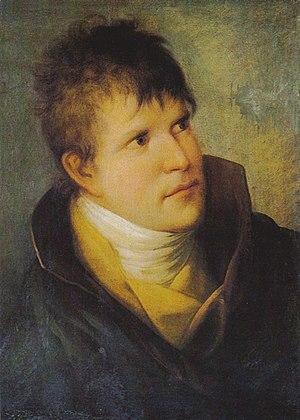
Gottlob Heinrich Adolph Wagner, né le 14 novembre 1774 à Leipzig et mort le 1ᵉʳ août 1835 à Großstädteln, est un historien de la littérature, dramaturge, traducteur et écrivain allemand.